Yannick Bolasie

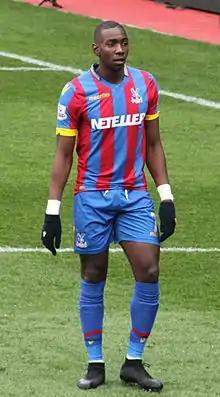
Bolasie playing for Crystal Palace in 2015

Yannick Bolasie (born 24 May 1989) is a professional footballer who plays as a winger for Campeonato Brasileiro Série A club Cruzeiro.